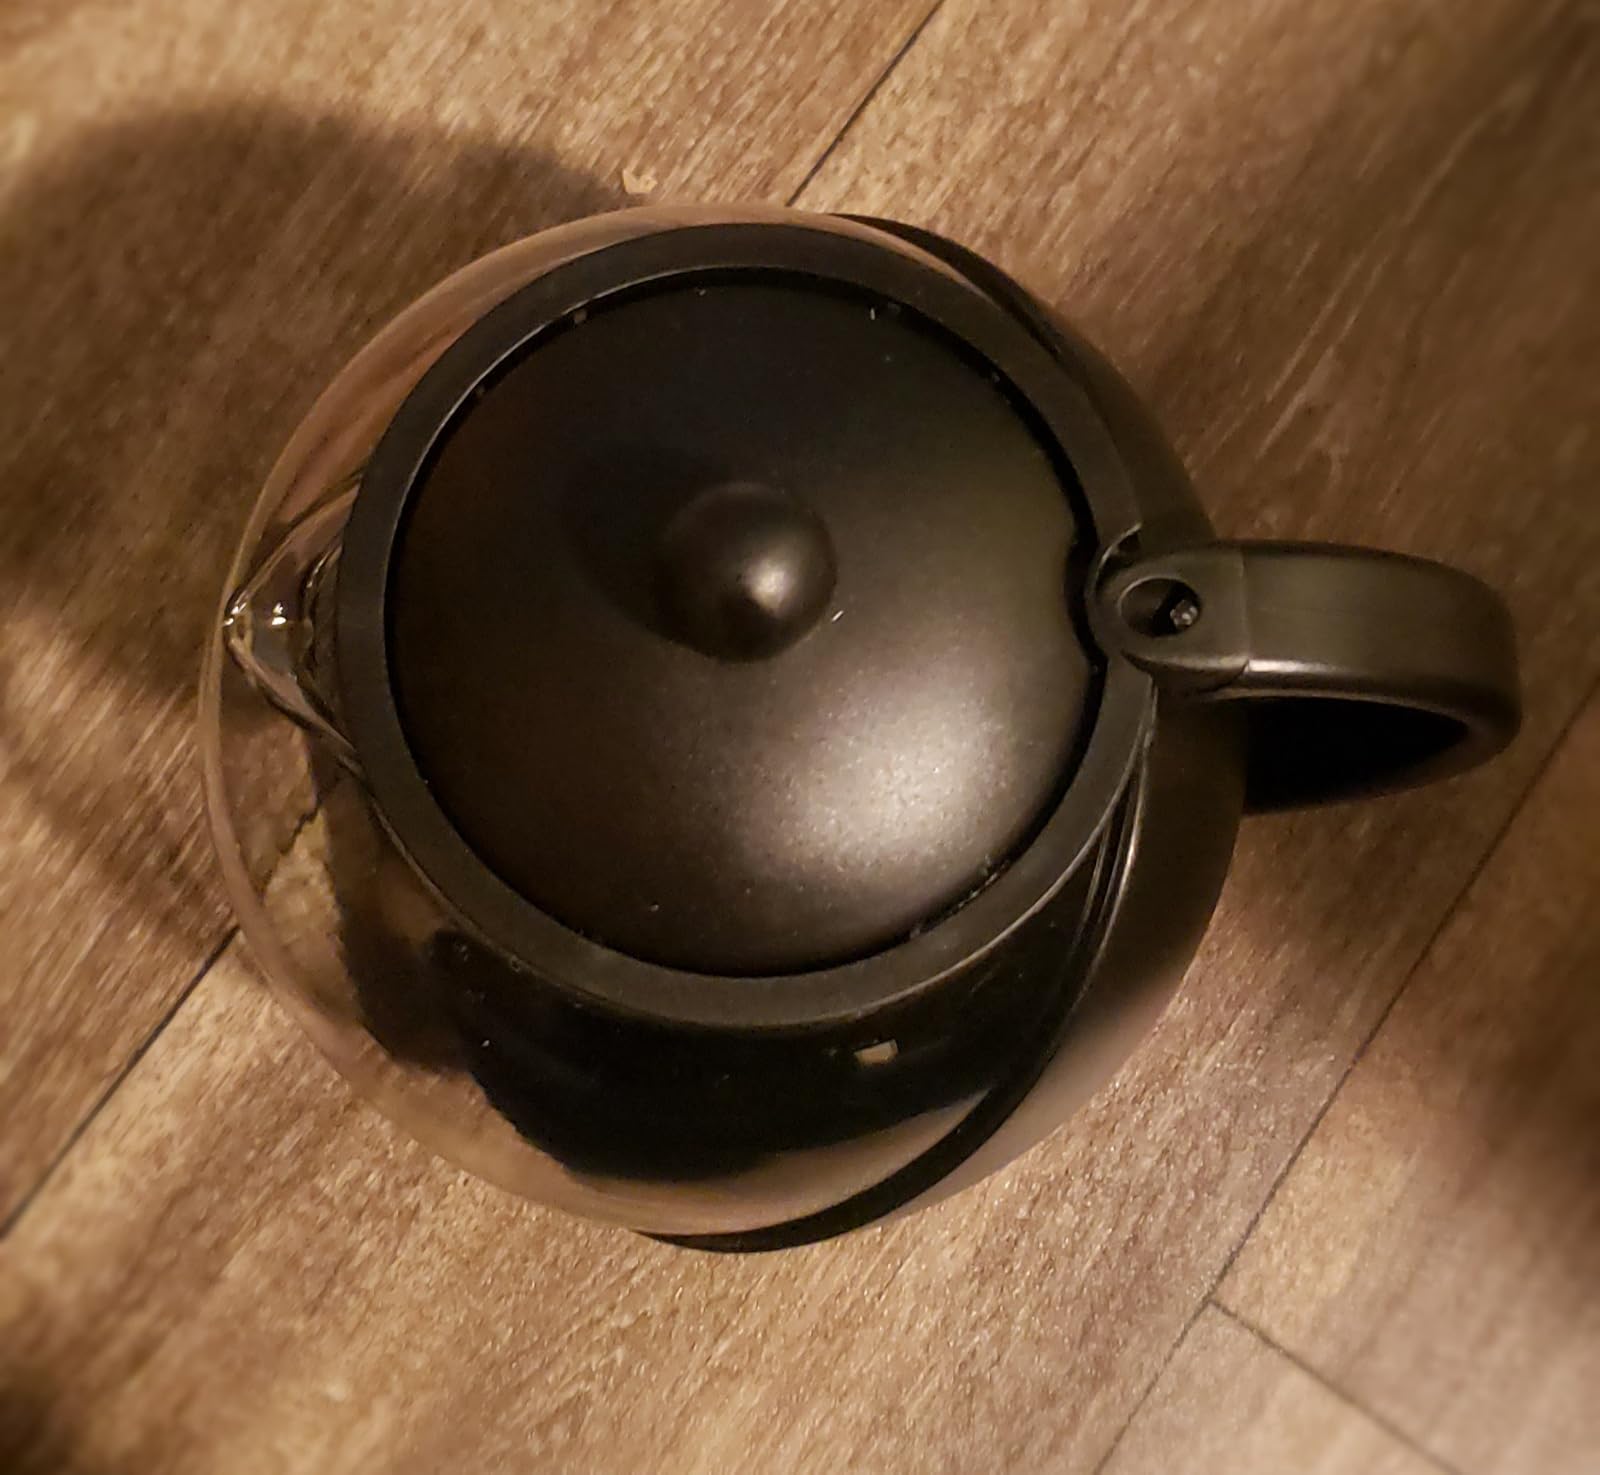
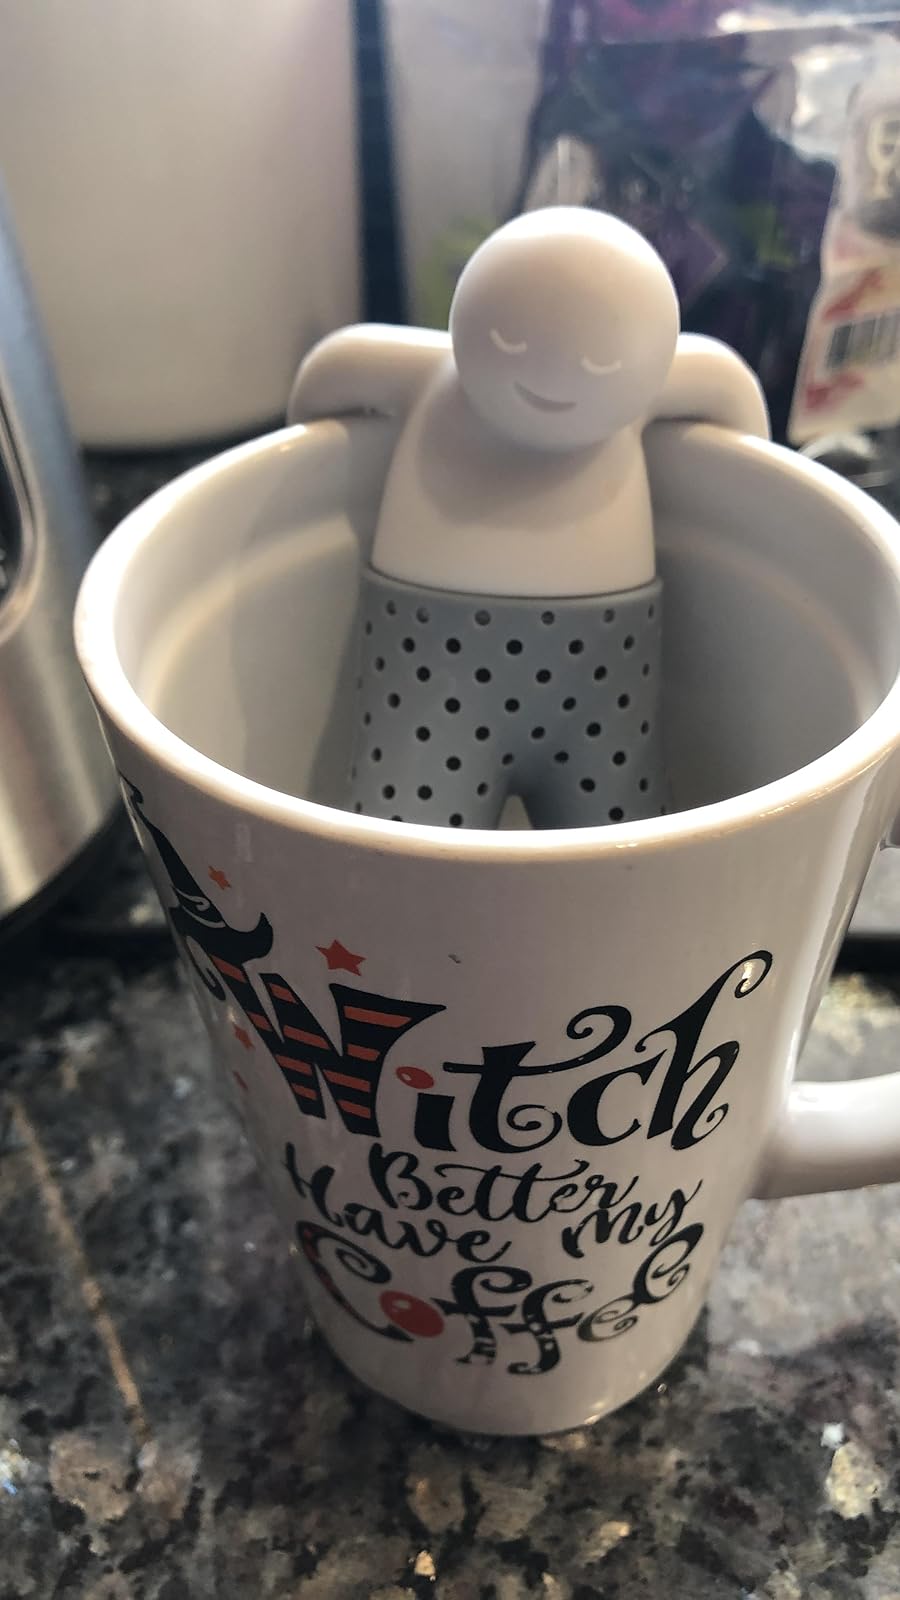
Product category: items_tea
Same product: no